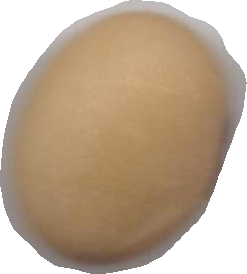
Variety: Anjasmoro